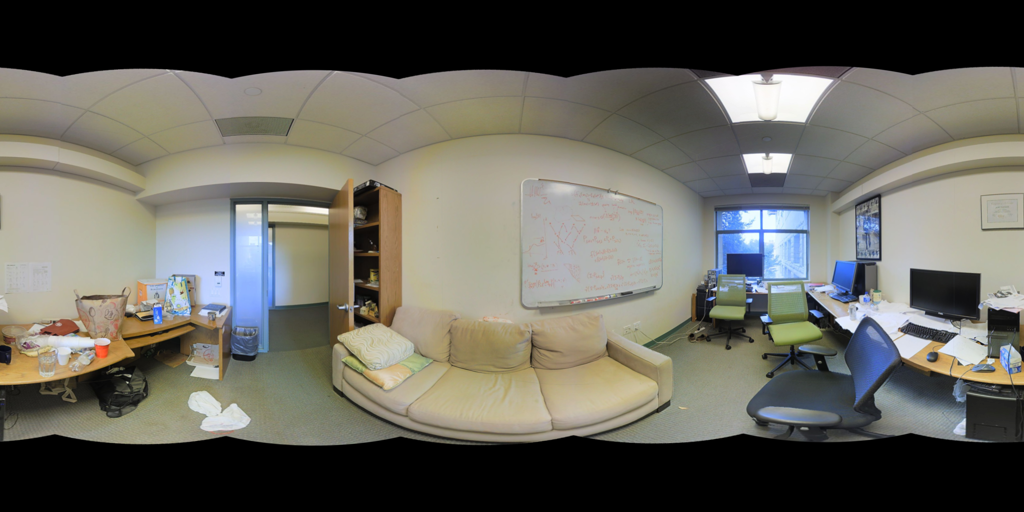
Referred object: the whiteboard on the wall

Referred object: the beige sofa